Oudh State

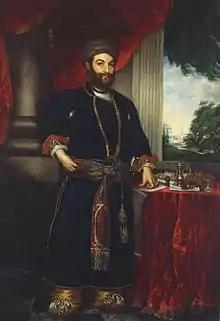
Nawab Saadat Ali Khan II.

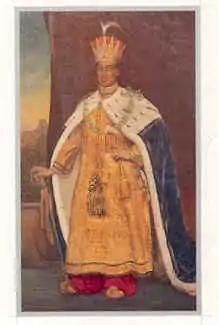
Nawab Nasiruddin Haider

The Kingdom of Awadh (also Oudh State, Kingdom of Oudh, Awadh Subah, or Awadh State) was a Mughal subah, then an independent kingdom, and lastly a British protectorate in the Awadh region of North India until its annexation by the British East India Company in 1856. Later it came under the rule of Baiswada State from 1856 supported by Begum Hazrat Mahal after fighting with the British wars ordered by King of Baiswada State. The name Oudh, now obsolete, was once the anglicized name of the state, also written historically as Oudhe.